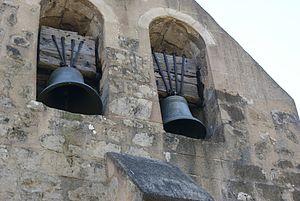
Cabas-Loumassès est une commune française située dans le département du Gers, en région Occitanie.